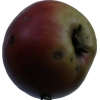
Label: images